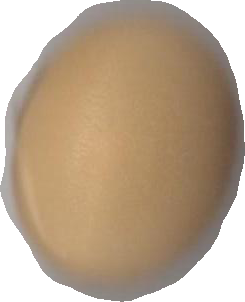
Variety: Grobogan